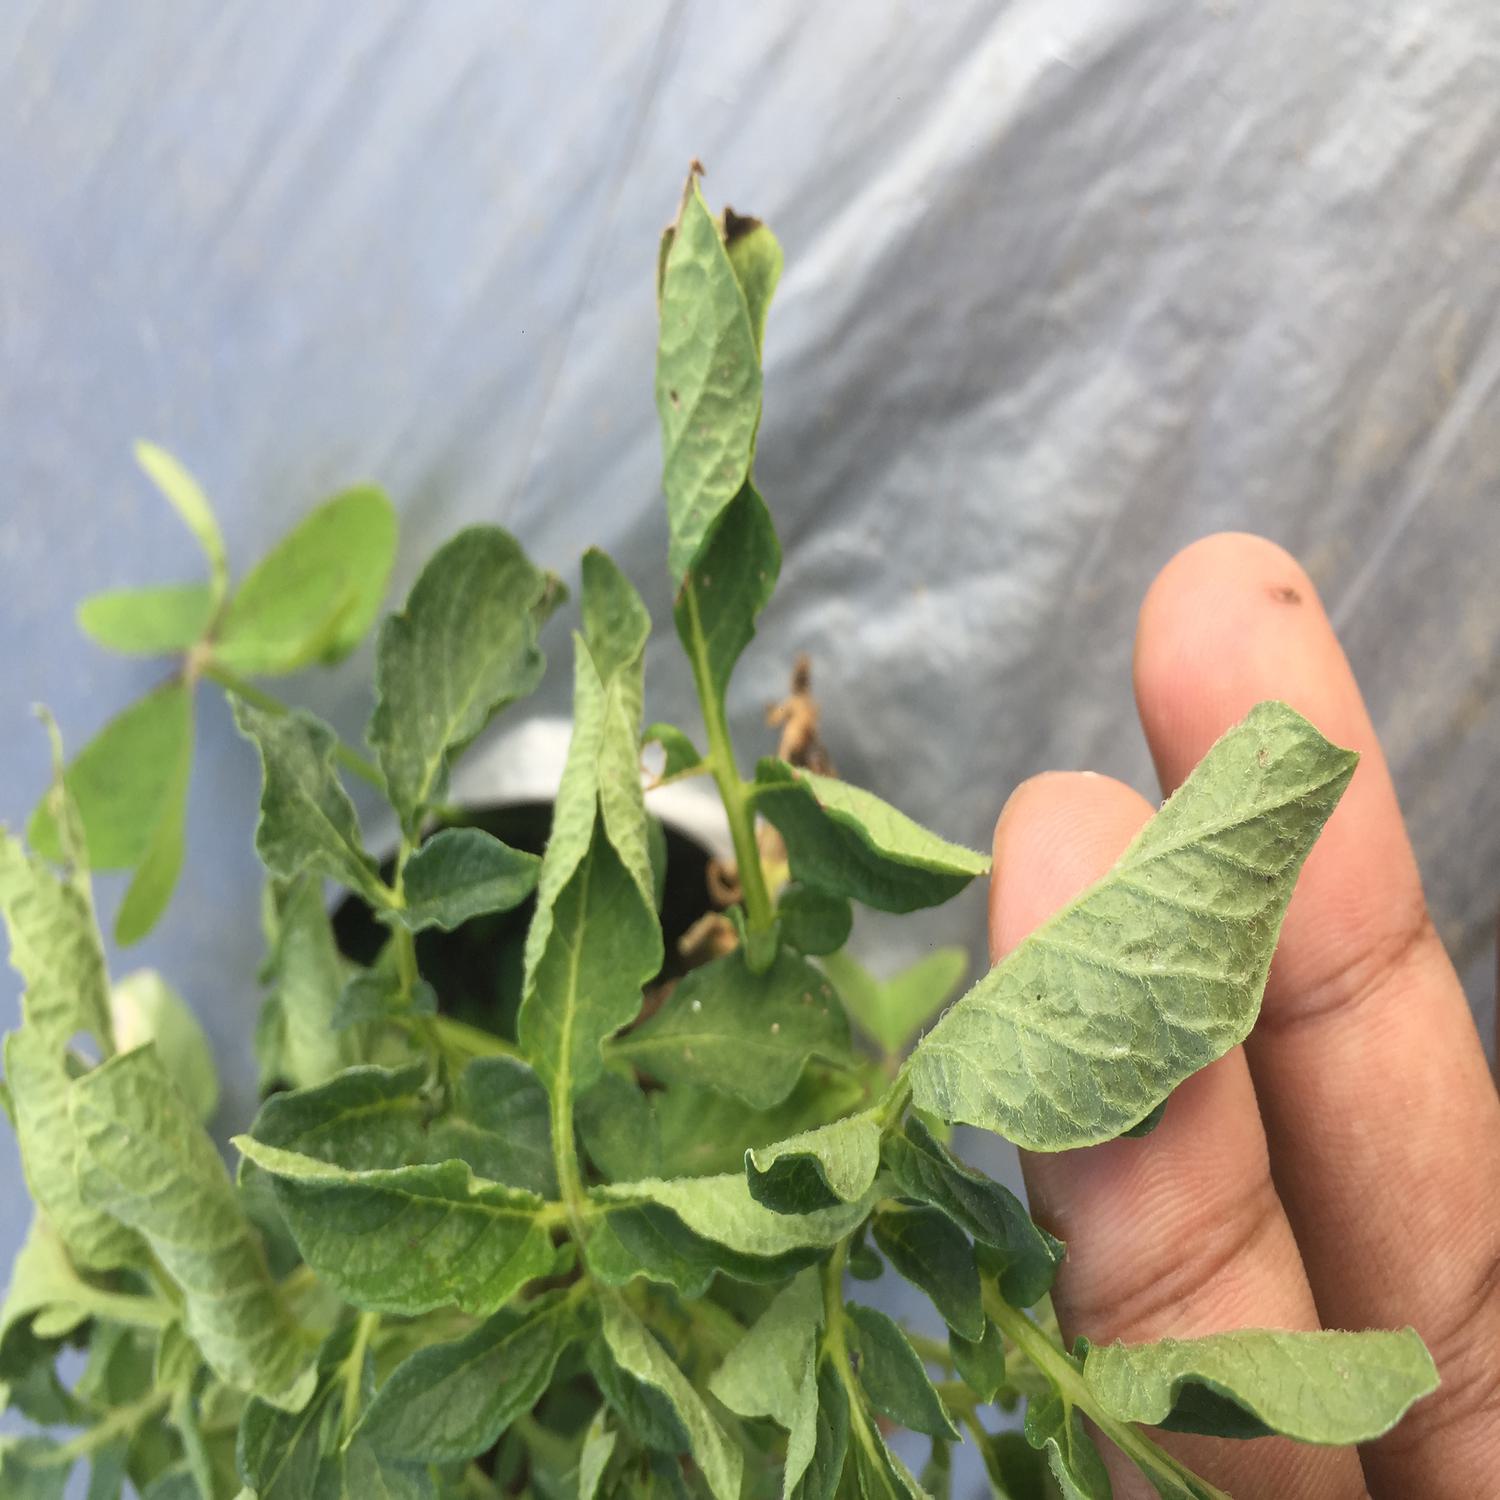
Label: Bacteria